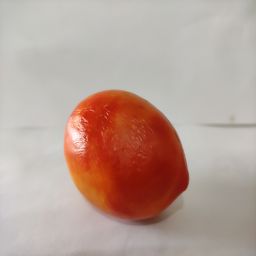
Crop: Tomato
Quality: Ripe